Fanny Crosby

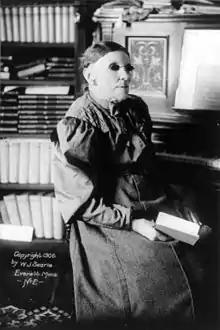
Crosby in later years, 1906.

At Knapp's instigation, Carleton revised those articles and wrote "Fanny Crosby's Life-Story", a biography which she authorized initially; it was published by July 1903 and reviewed favorably by "The New York Times" on July 25. Carleton's book sold for $1 a copy.